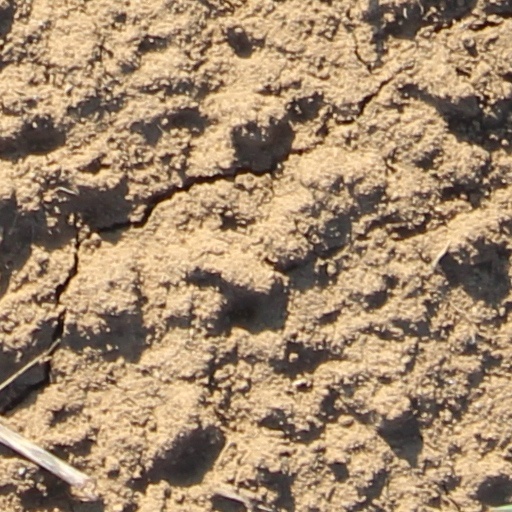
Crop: wheat